Eclipse 500

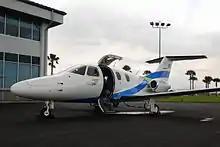
DayJet Eclipse 500 in 2007

On 6 May 2008, air taxi operator DayJet announced that it had scaled back its operations, laying off 100–160 employees in all segments of the company and selling or leasing out 16 of its fleet of 28 Eclipse 500s. DayJet founder and CEO Ed Iacobucci indicated at that time that the company needed US$40M to reach profitability, but the company couldn't raise that amount. Iacobucci stated that the company proved that the operational concept is sound, but that the DayJet fleet of 28 Eclipse 500s needed to be quickly expanded to 50 aircraft to attain profitability.